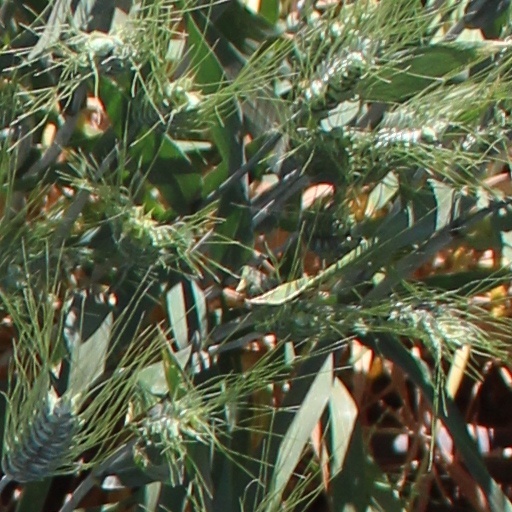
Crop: wheat